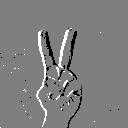
ASL letter: v